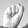
ASL letter: S